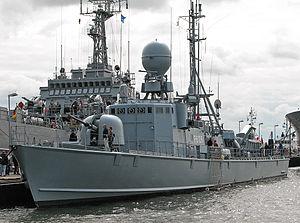
Les navires d’attaque rapide sont des navires de guerre petits, rapides, agiles et offensifs ; qui sont armés de missiles anti-navires, armes à feu ou de torpilles. Ils sont généralement utilisés à proximité de la terre car ni leur tenue en mer, ni leur capacité d’emport de munitions défensives, ne leur permettent de survivre dans des eaux lointaines. Ils pèsent généralement de 50 à 400 tonnes et peuvent atteindre une vitesse de 25 à 50 nœuds.